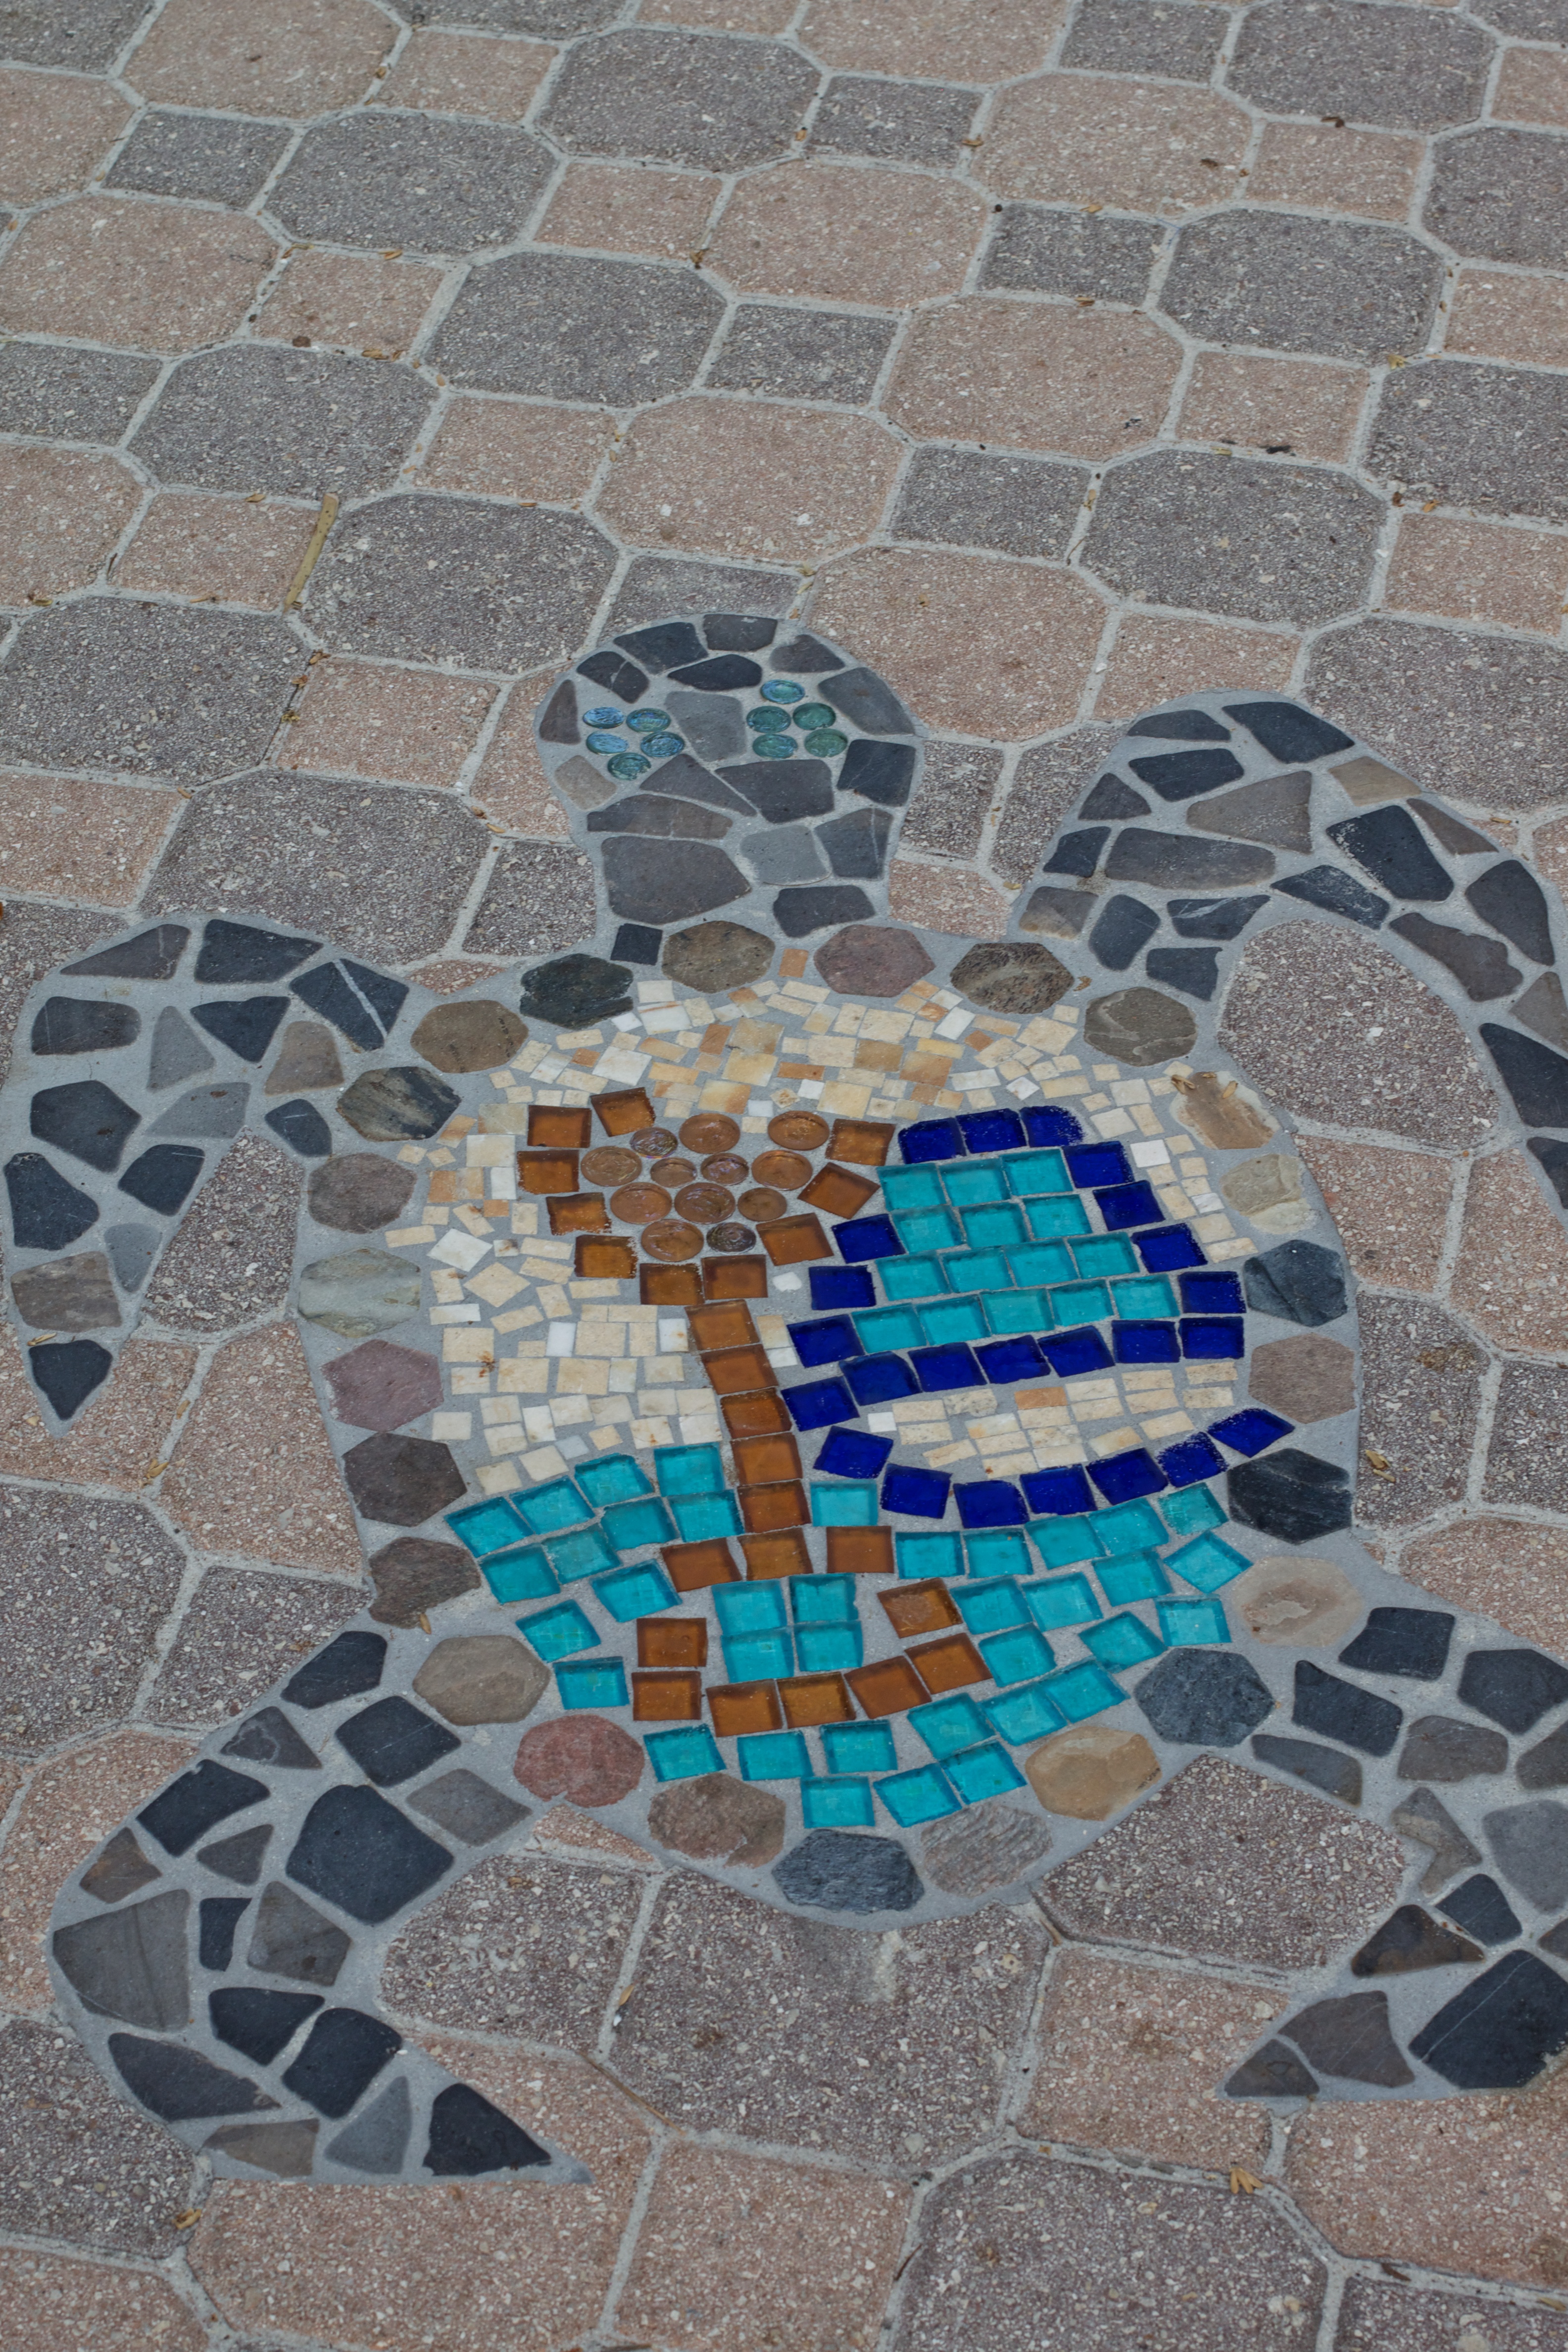
sidewalk, floor, wall, blue, art, mosaic, odyssey, flooring, road surface